Shoe-last celt

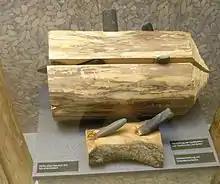
Ancient woodworking with shoe-last celts - Thuringia Prehistory Museum, Weimar, Germany

The polished stone axe or adze introduced a new way of life to Central Europe in mid-sixth millennium BC. It was a tool that was necessary for the clearing of the land to create fields and to build houses. These adzes were also used for the manufacture of agricultural tools, and any other wooden objects.